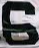
Number: 6